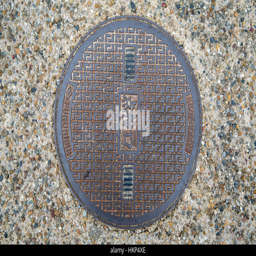
circle steel manhole cover or metal sewer on the street